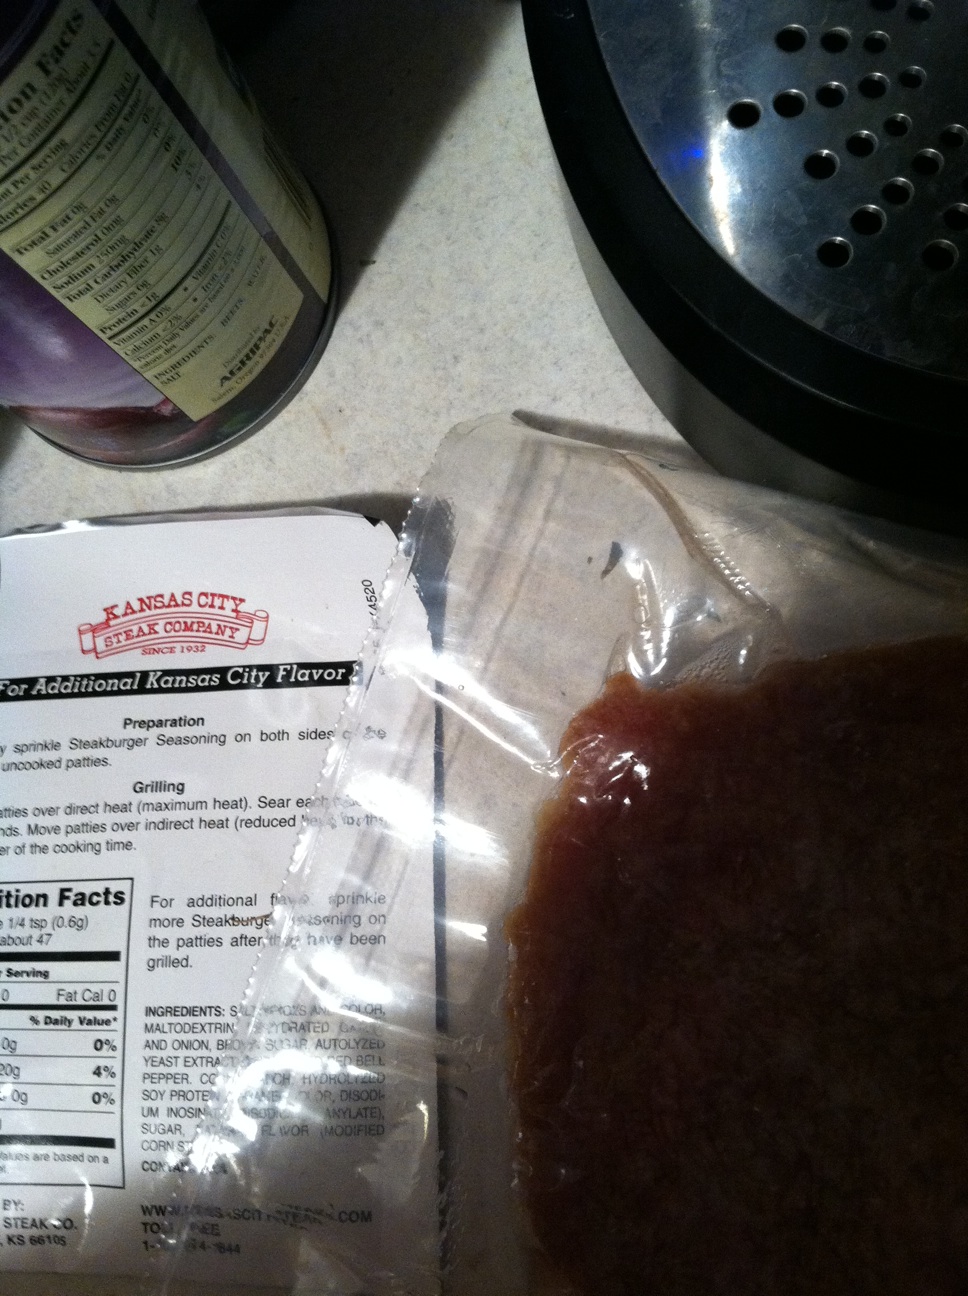Question: Let's see if that's any better.  I moved the camera over some.  Thanks.
Answer: unanswerable